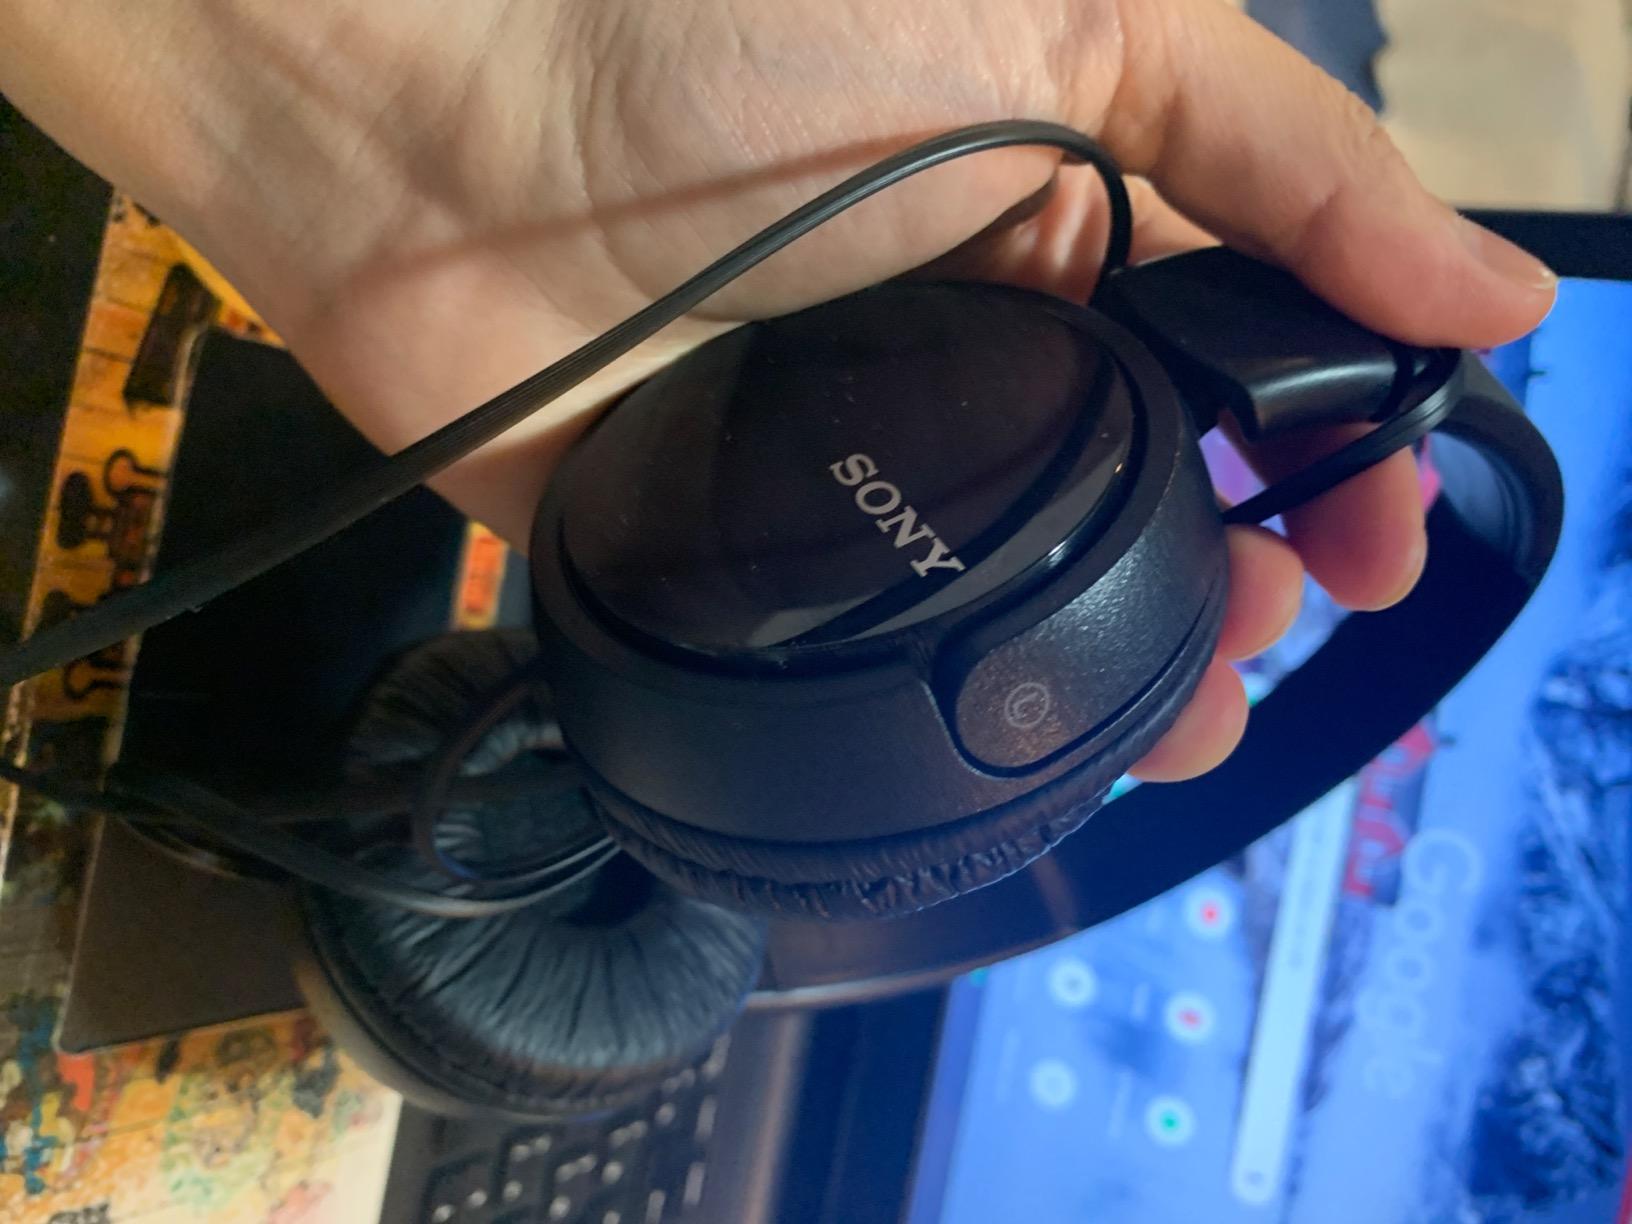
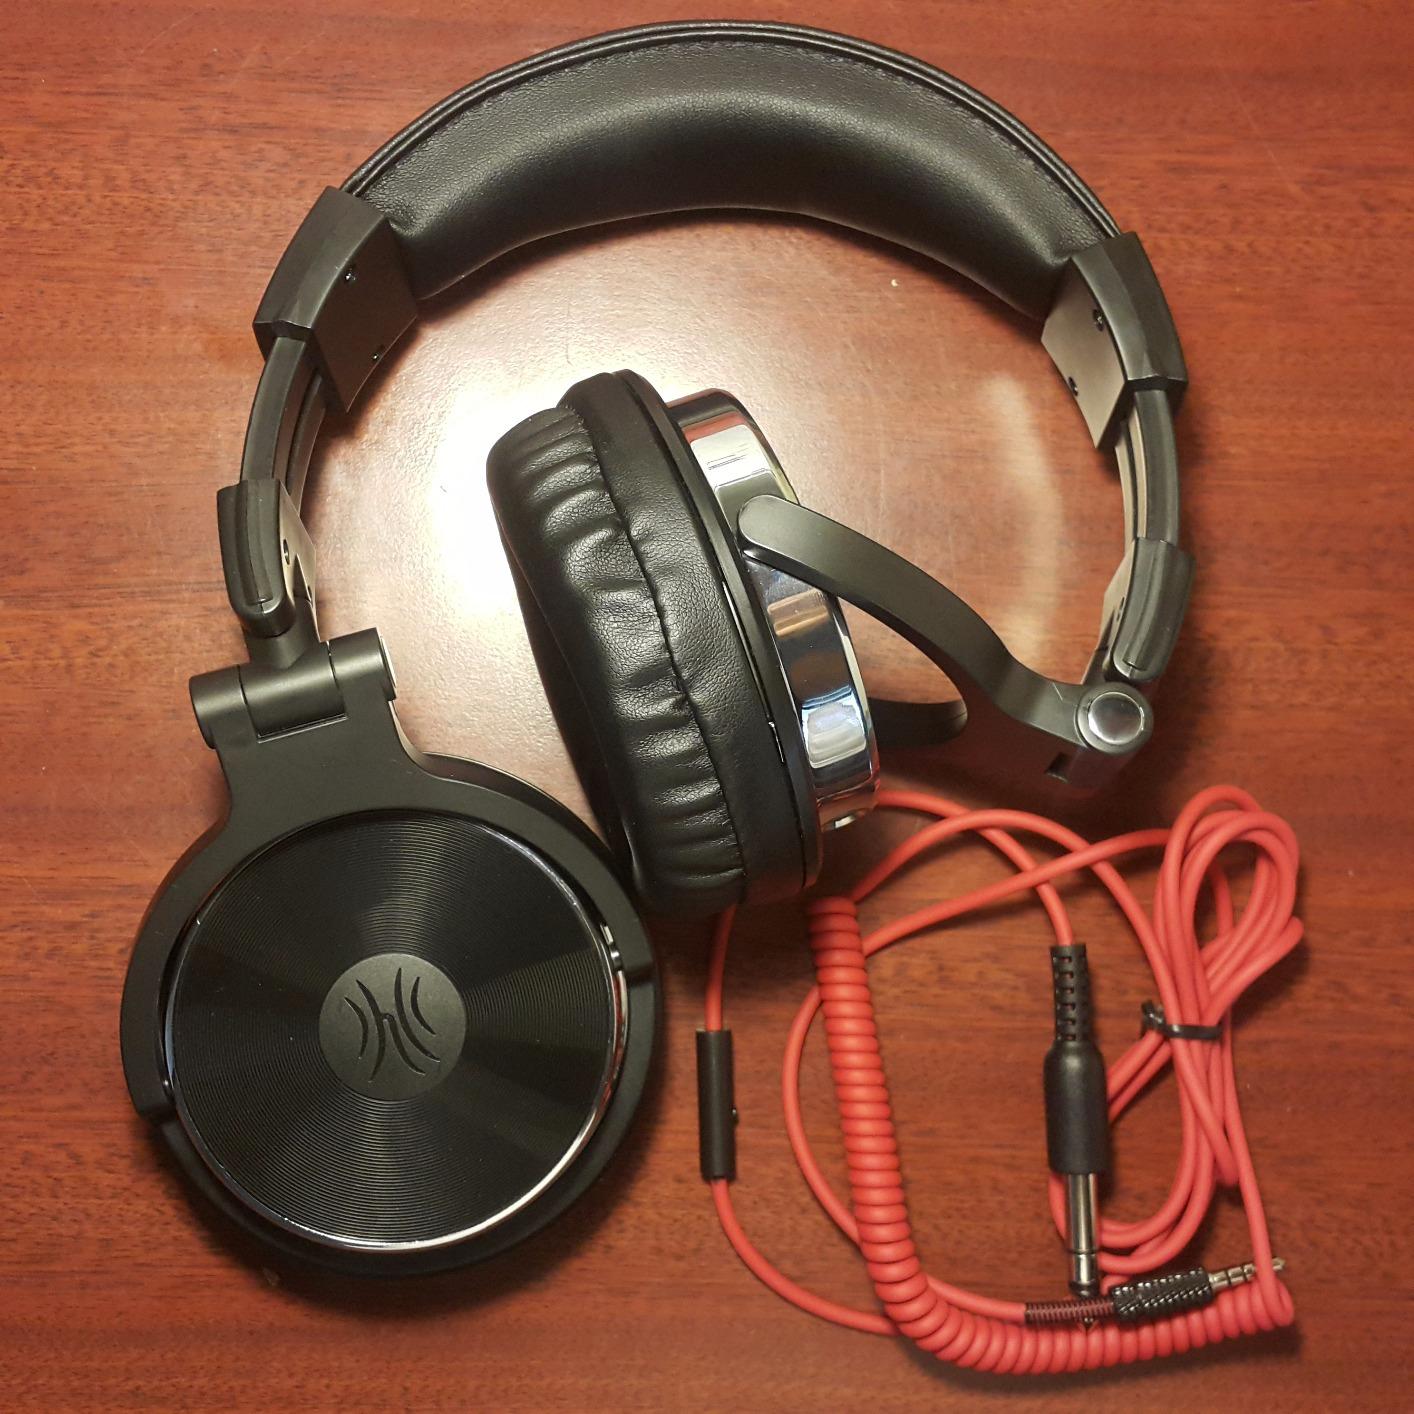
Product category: headphones
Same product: no